Kilometre zero

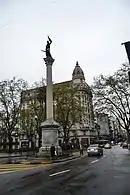
"Columna de la Paz" in Montevideo

Romania's kilometre zero is marked by a monument next to Saint George's Church in Bucharest, which was built in 1938.